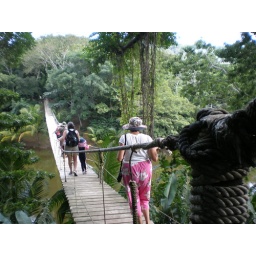
Mom trying to cross a hanging bridge in Honduras